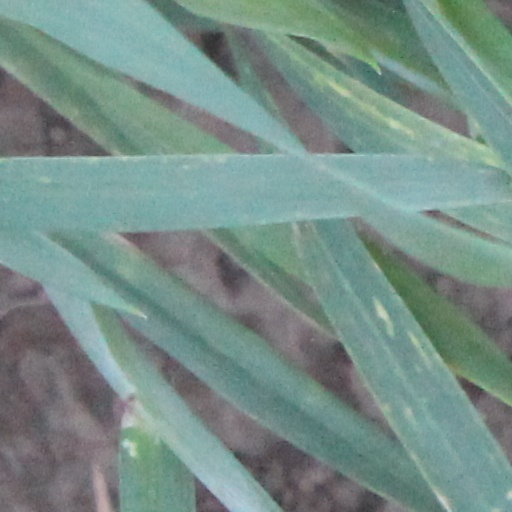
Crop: wheat